Wright J65

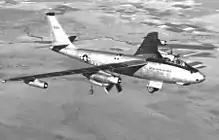
XB-47D fitted with two YT49 turboprops and four-blade paddle propeller

A turboprop version of the J65 (Sapphire) was developed by Curtiss-Wright as the Wright T49, and a commercial derivative, the Wright TP51A2 was also designed. The T49 first ran in December 1952 at , followed by flight testing in a Boeing XB-47D test bed from 26 August 1955. By this time however, the market for the engine had vanished.